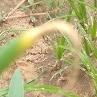
Crop: Onion
Condition: fusarium-d